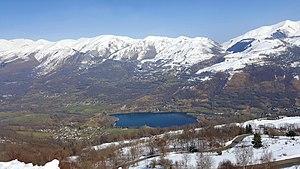
Le massif de la Barousse est un massif des Pyrénées situé à cheval sur les départements des Hautes-Pyrénées et de la Haute-Garonne, en région Occitanie, France.
Cet article recense sous la forme d'un tableau les principaux sommets connus dont l’altitude est supérieure ou égale à 2 000 m situés dans le département des Hautes-Pyrénées par ordre alphabétique, avec leur altitude et leur localisation précise.